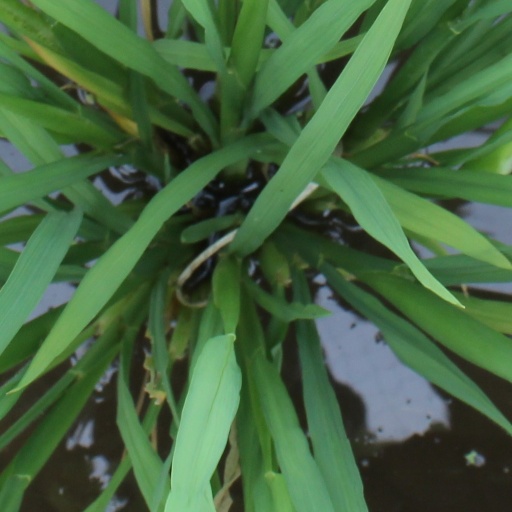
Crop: rice